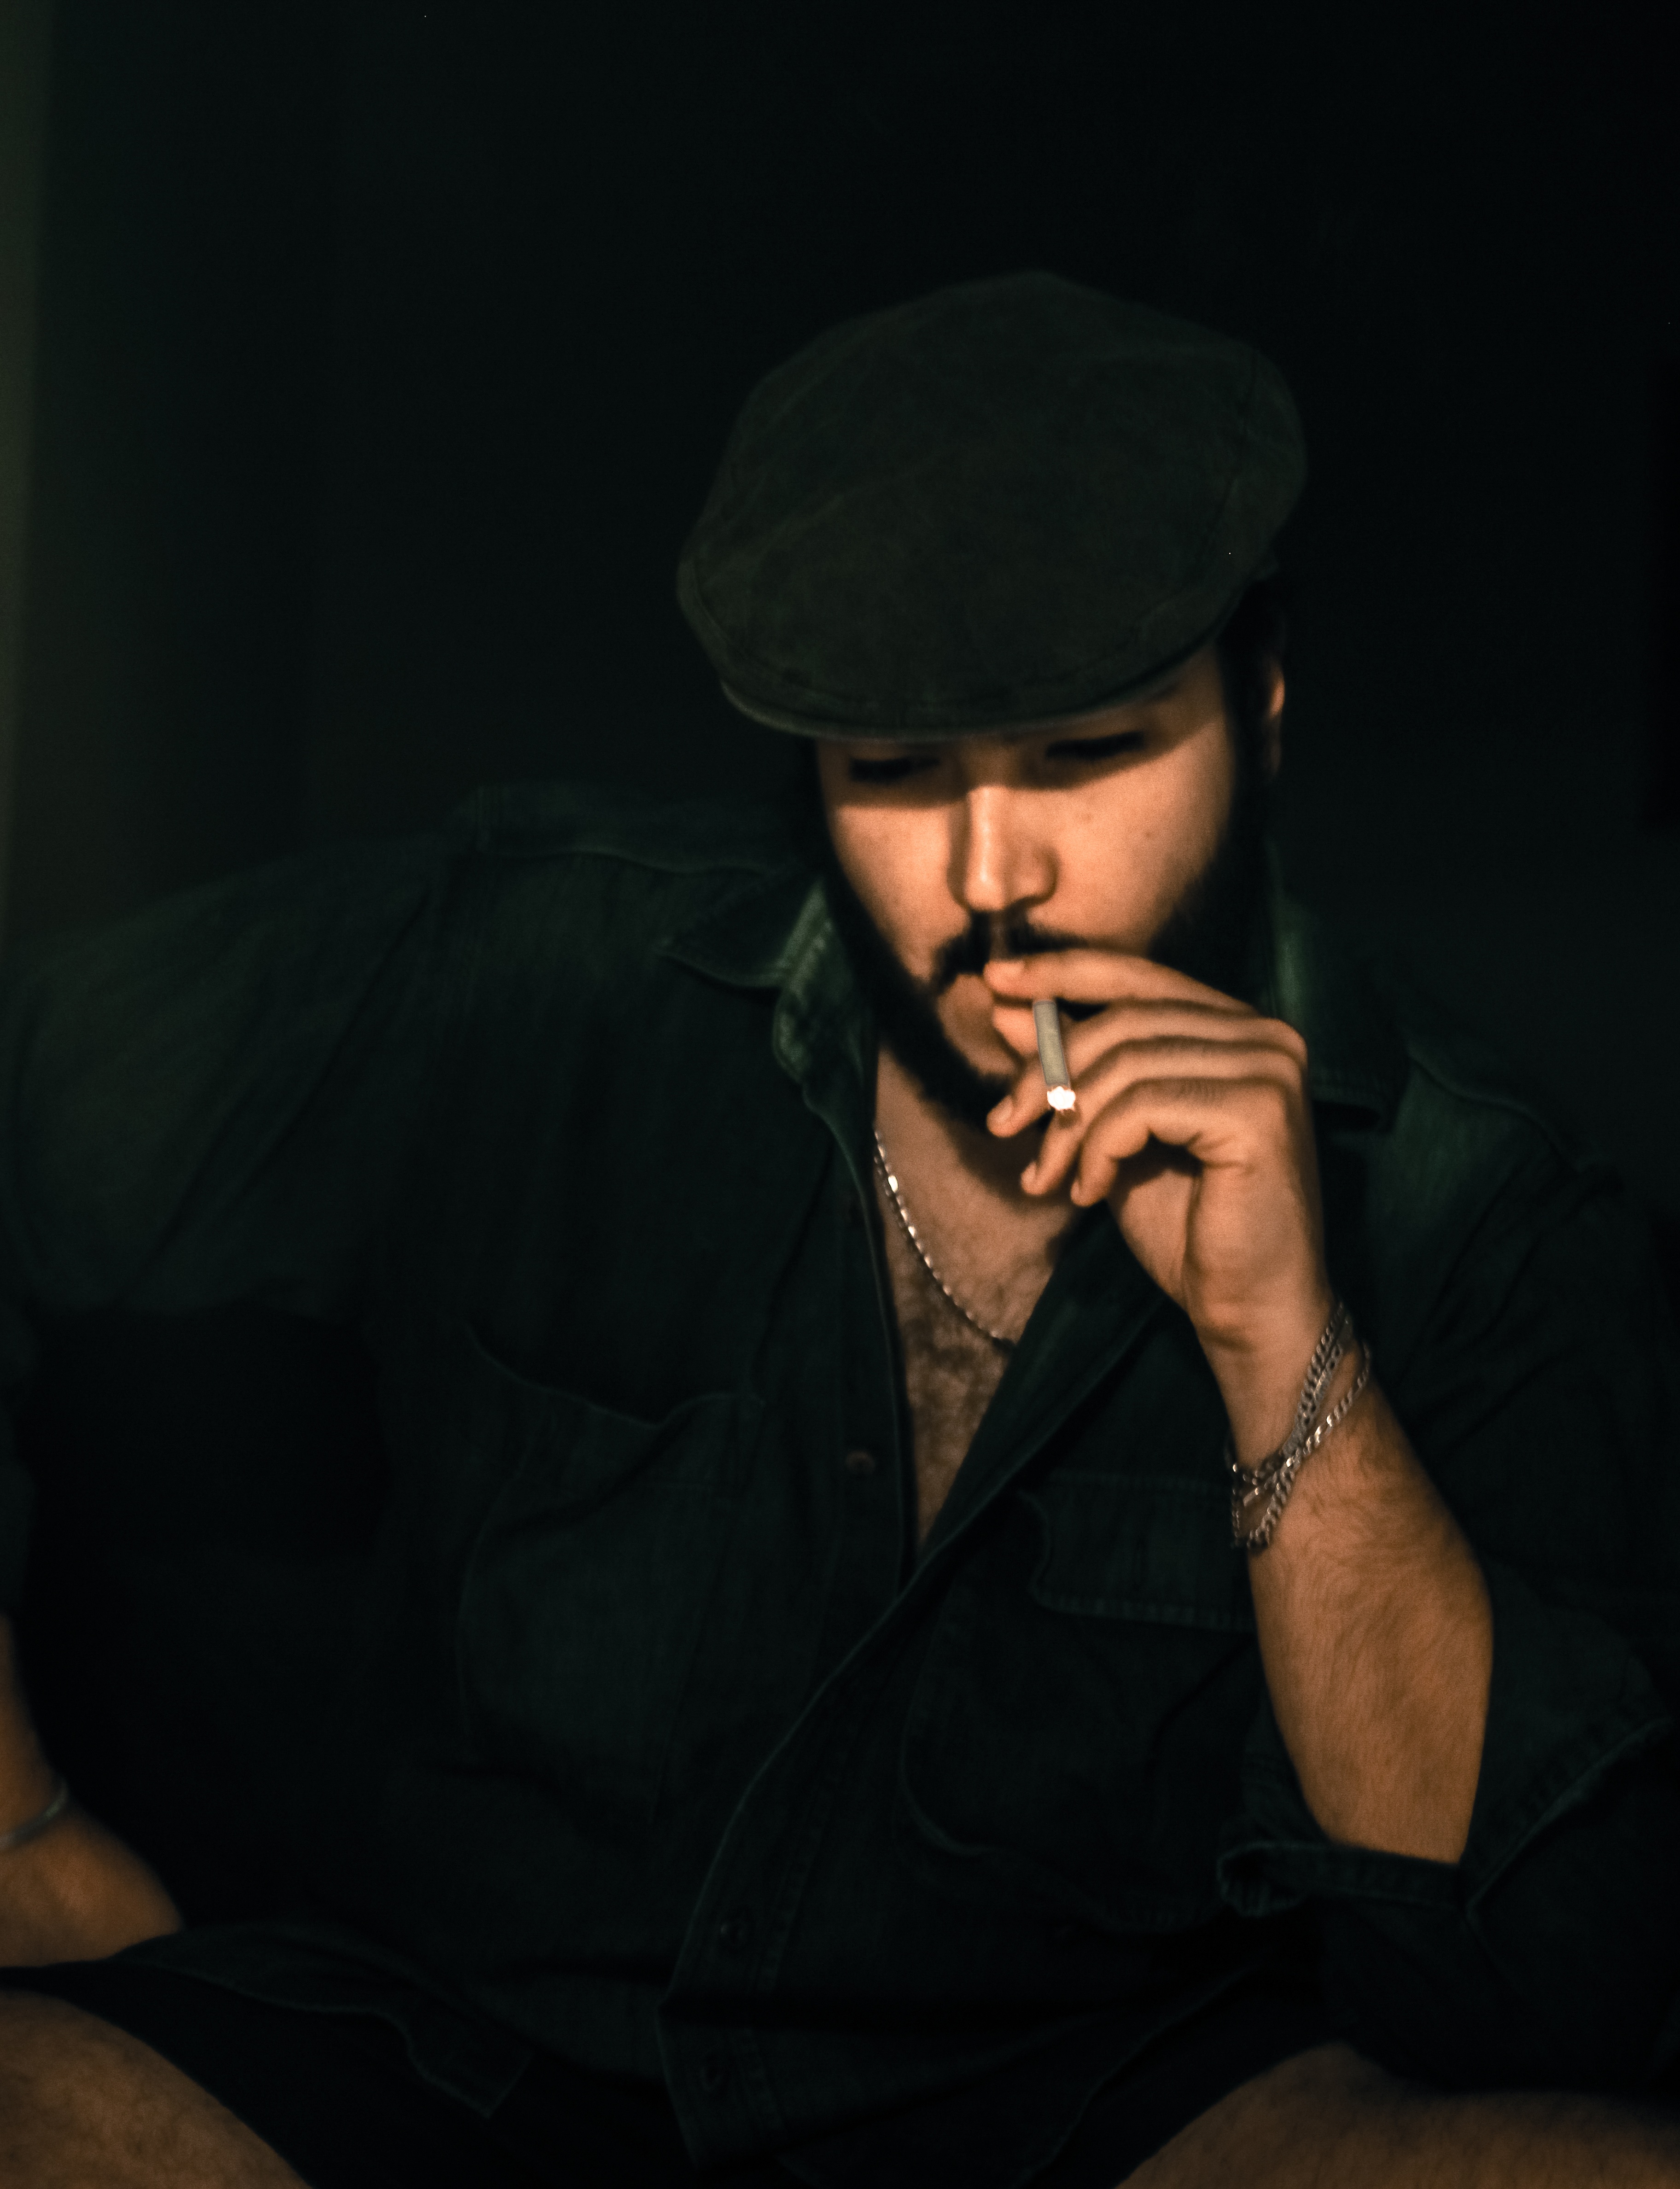
person, male, portrait, darkness, black, glasses, vision care